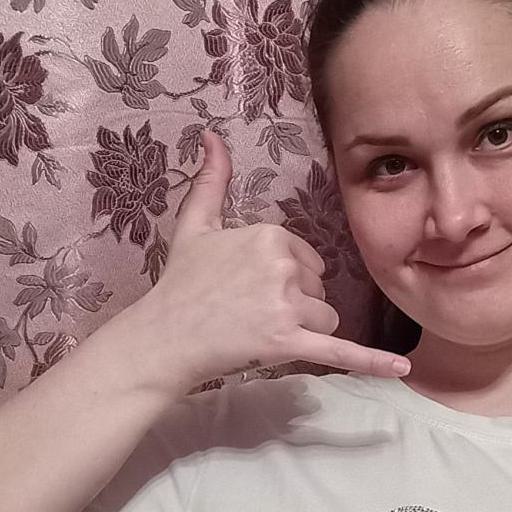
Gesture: call